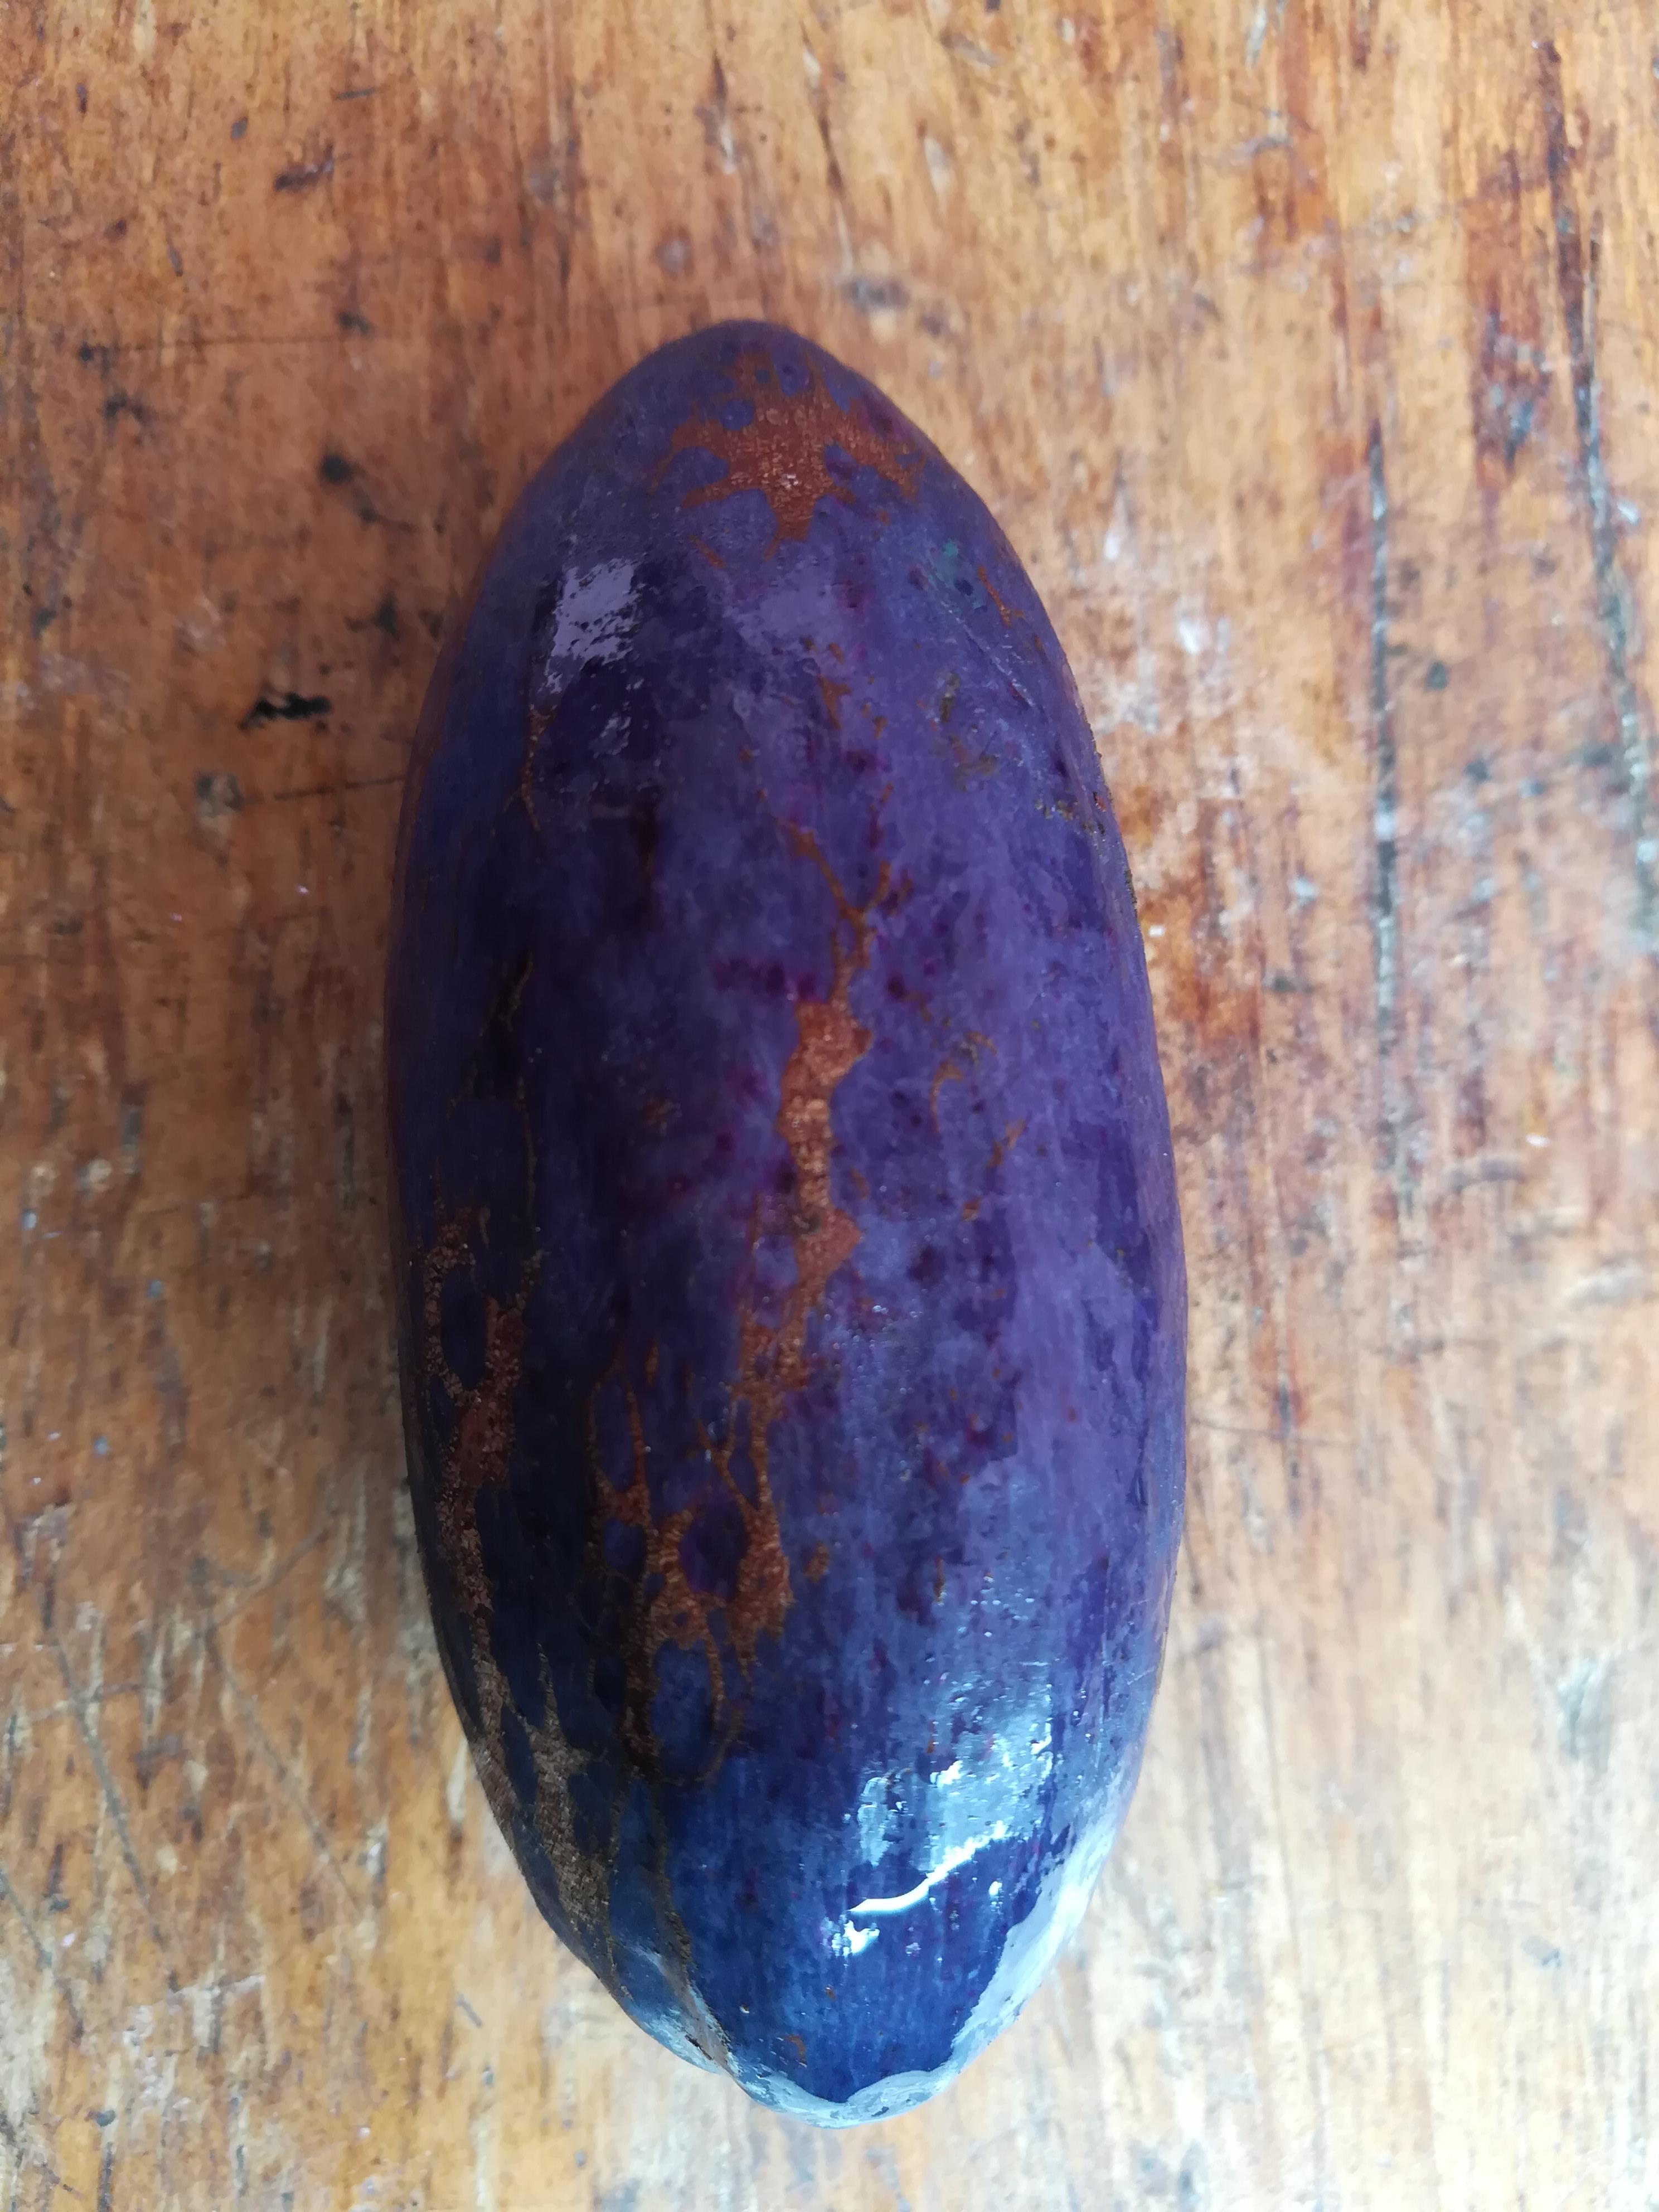
Plum grade: unaffected